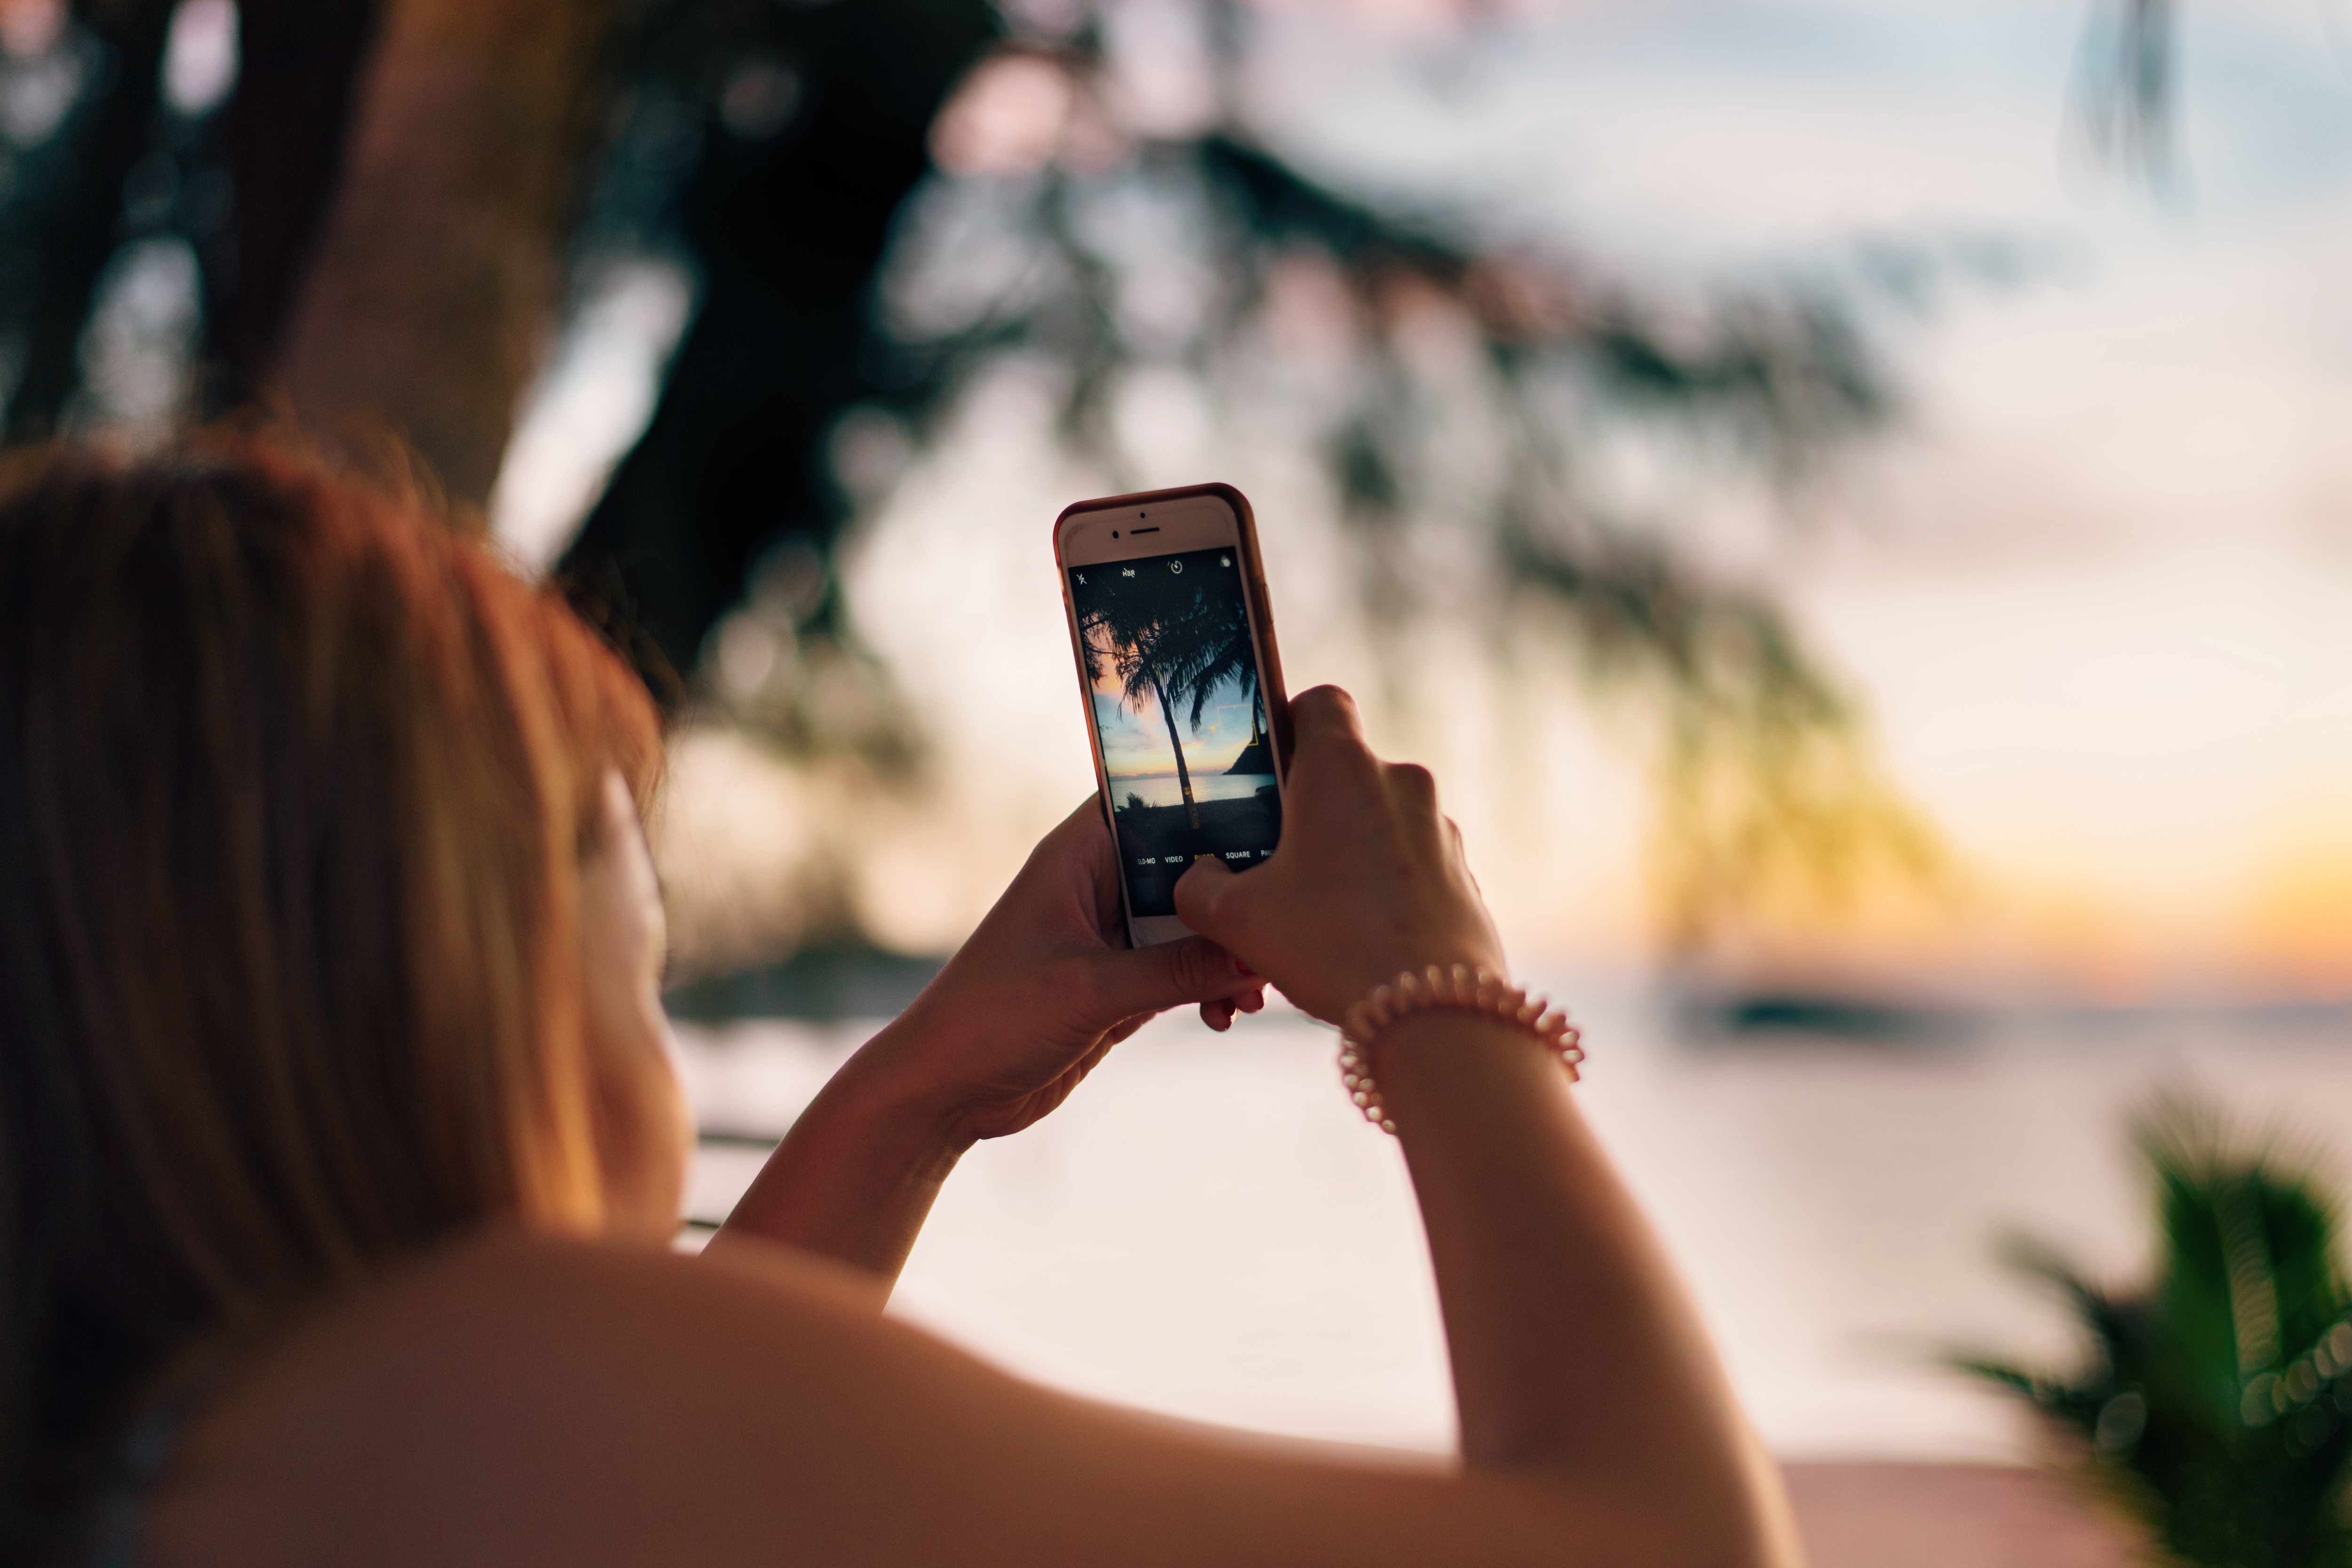
photograph, gadget, photography, technology, hand, electronic device, mobile phone, smartphone, vacation, summer, selfie, leisure, communication device, portable communications device, cameras optics, tourism